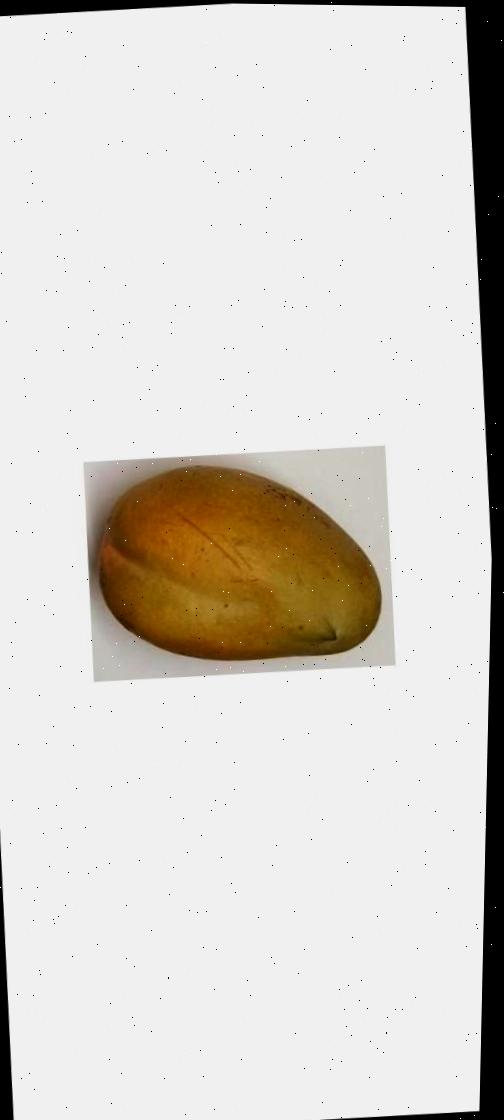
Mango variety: Bari-11